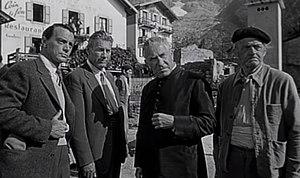
Richard Thomas O'Brien, né le 27 décembre 1878 à Portlaw et mort le 21 août 1962 à Los Angeles, est un acteur et réalisateur américain d'origine irlandaise, connu sous le nom de scène de Richard Garrick.
Harry Townes, né le 18 septembre 1914 à Huntsville, ville où il est mort le 23 mai 2001, est un acteur américain.